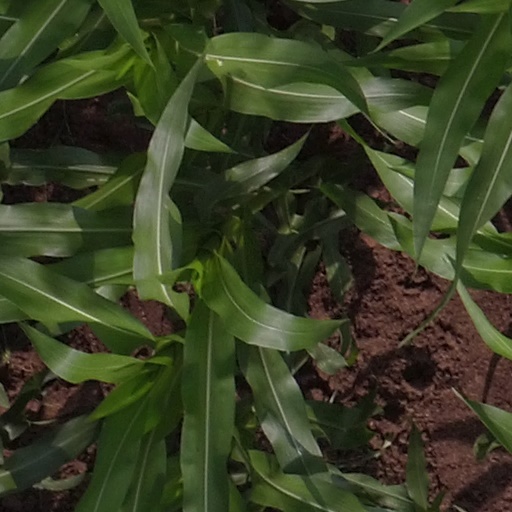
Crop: maize; corn